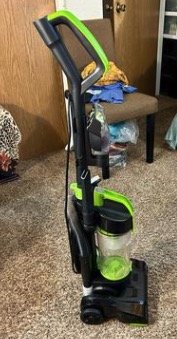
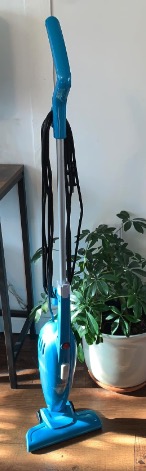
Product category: items_vacuum
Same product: no